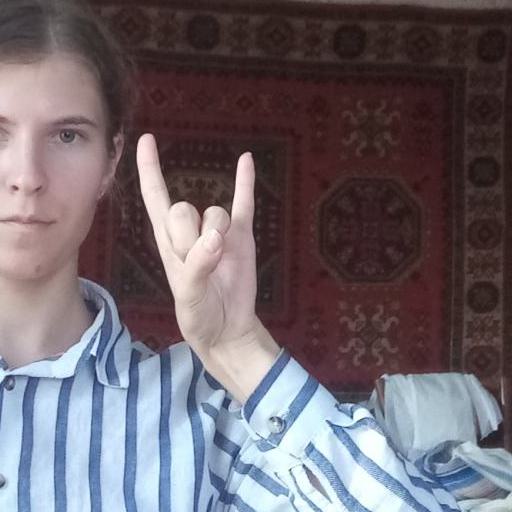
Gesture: rock